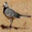
Label: bird